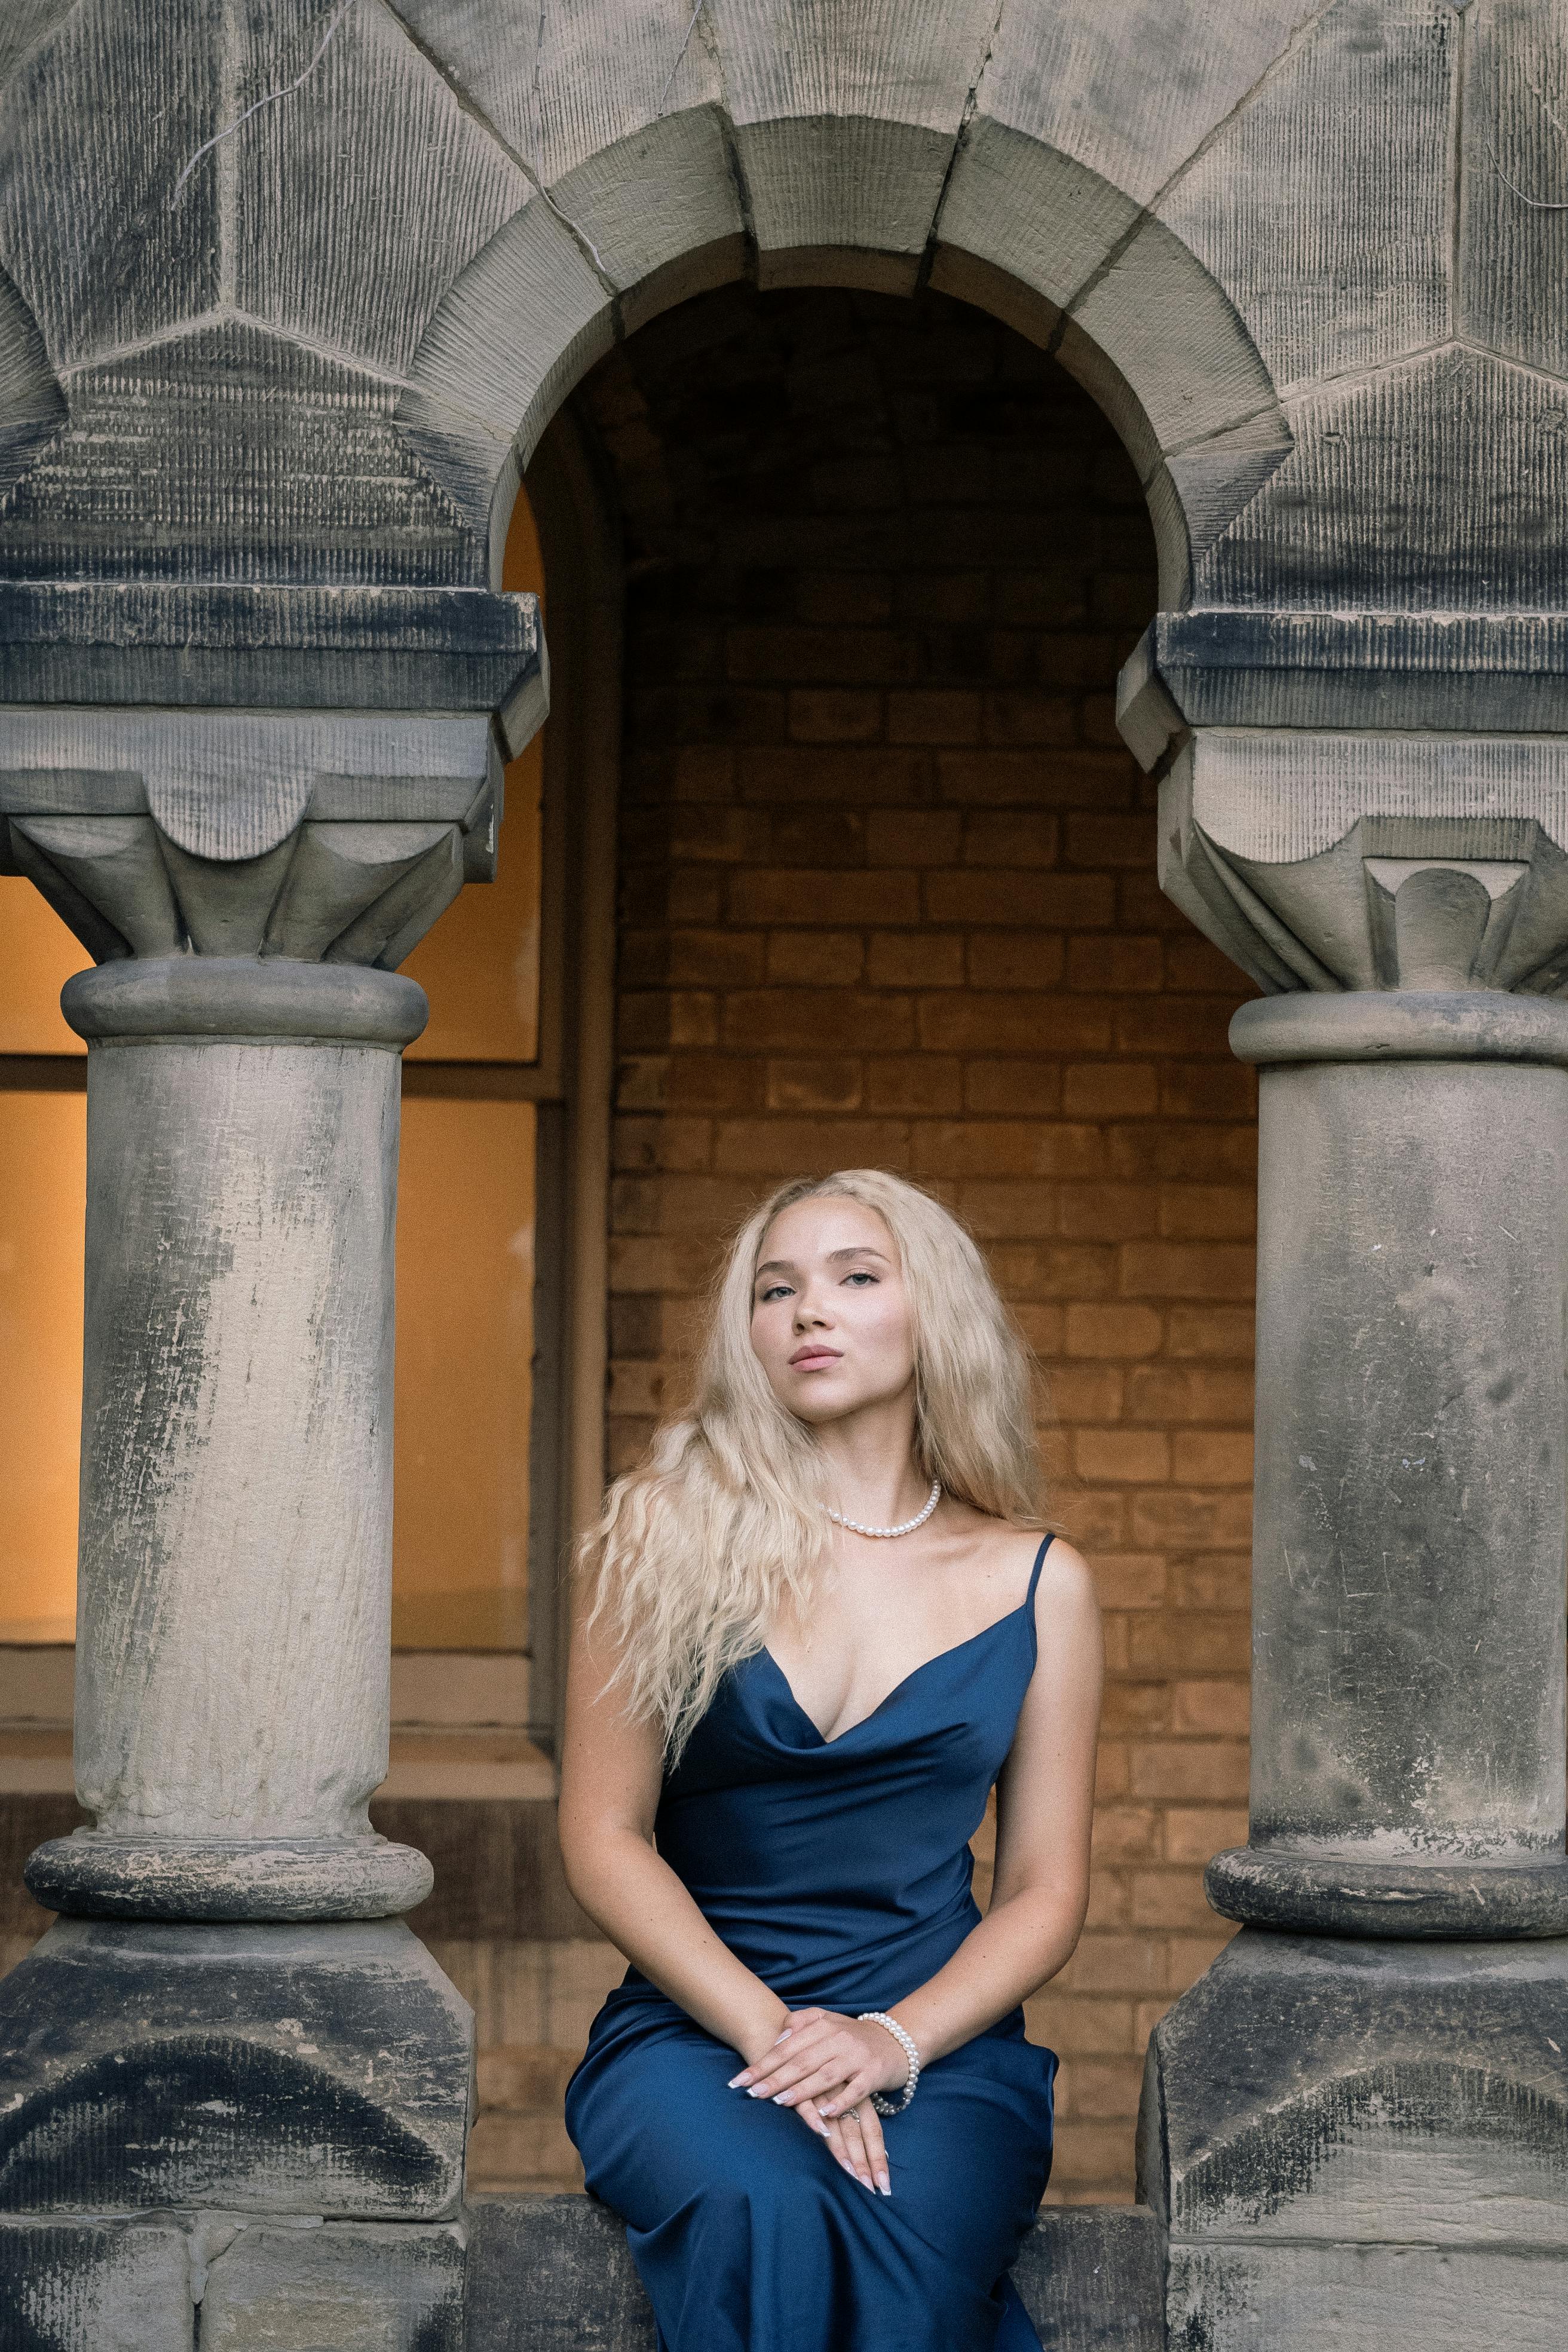
woman, head, daytime, photograph, eye, white, blue, azure, temple, flash photography, lighting, standing, architecture, wall, people, landmark, happy, beauty, electric blue, waist, column, facade, blond, arch, travel, formal wear, brown hair, sitting, stock photography, leisure, tourism, symmetry, jewellery, classical architecture, portrait photography, visual arts, carving, ancient history, gown, eyewear, history, stone carving, vacation, grass, photography, street, photo shoot, monument